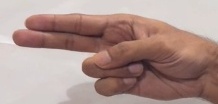
ASL sign: H